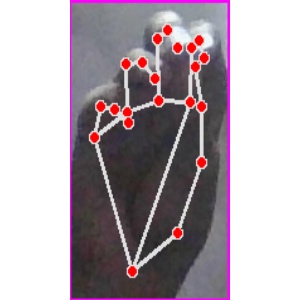
अक्षर: ङ